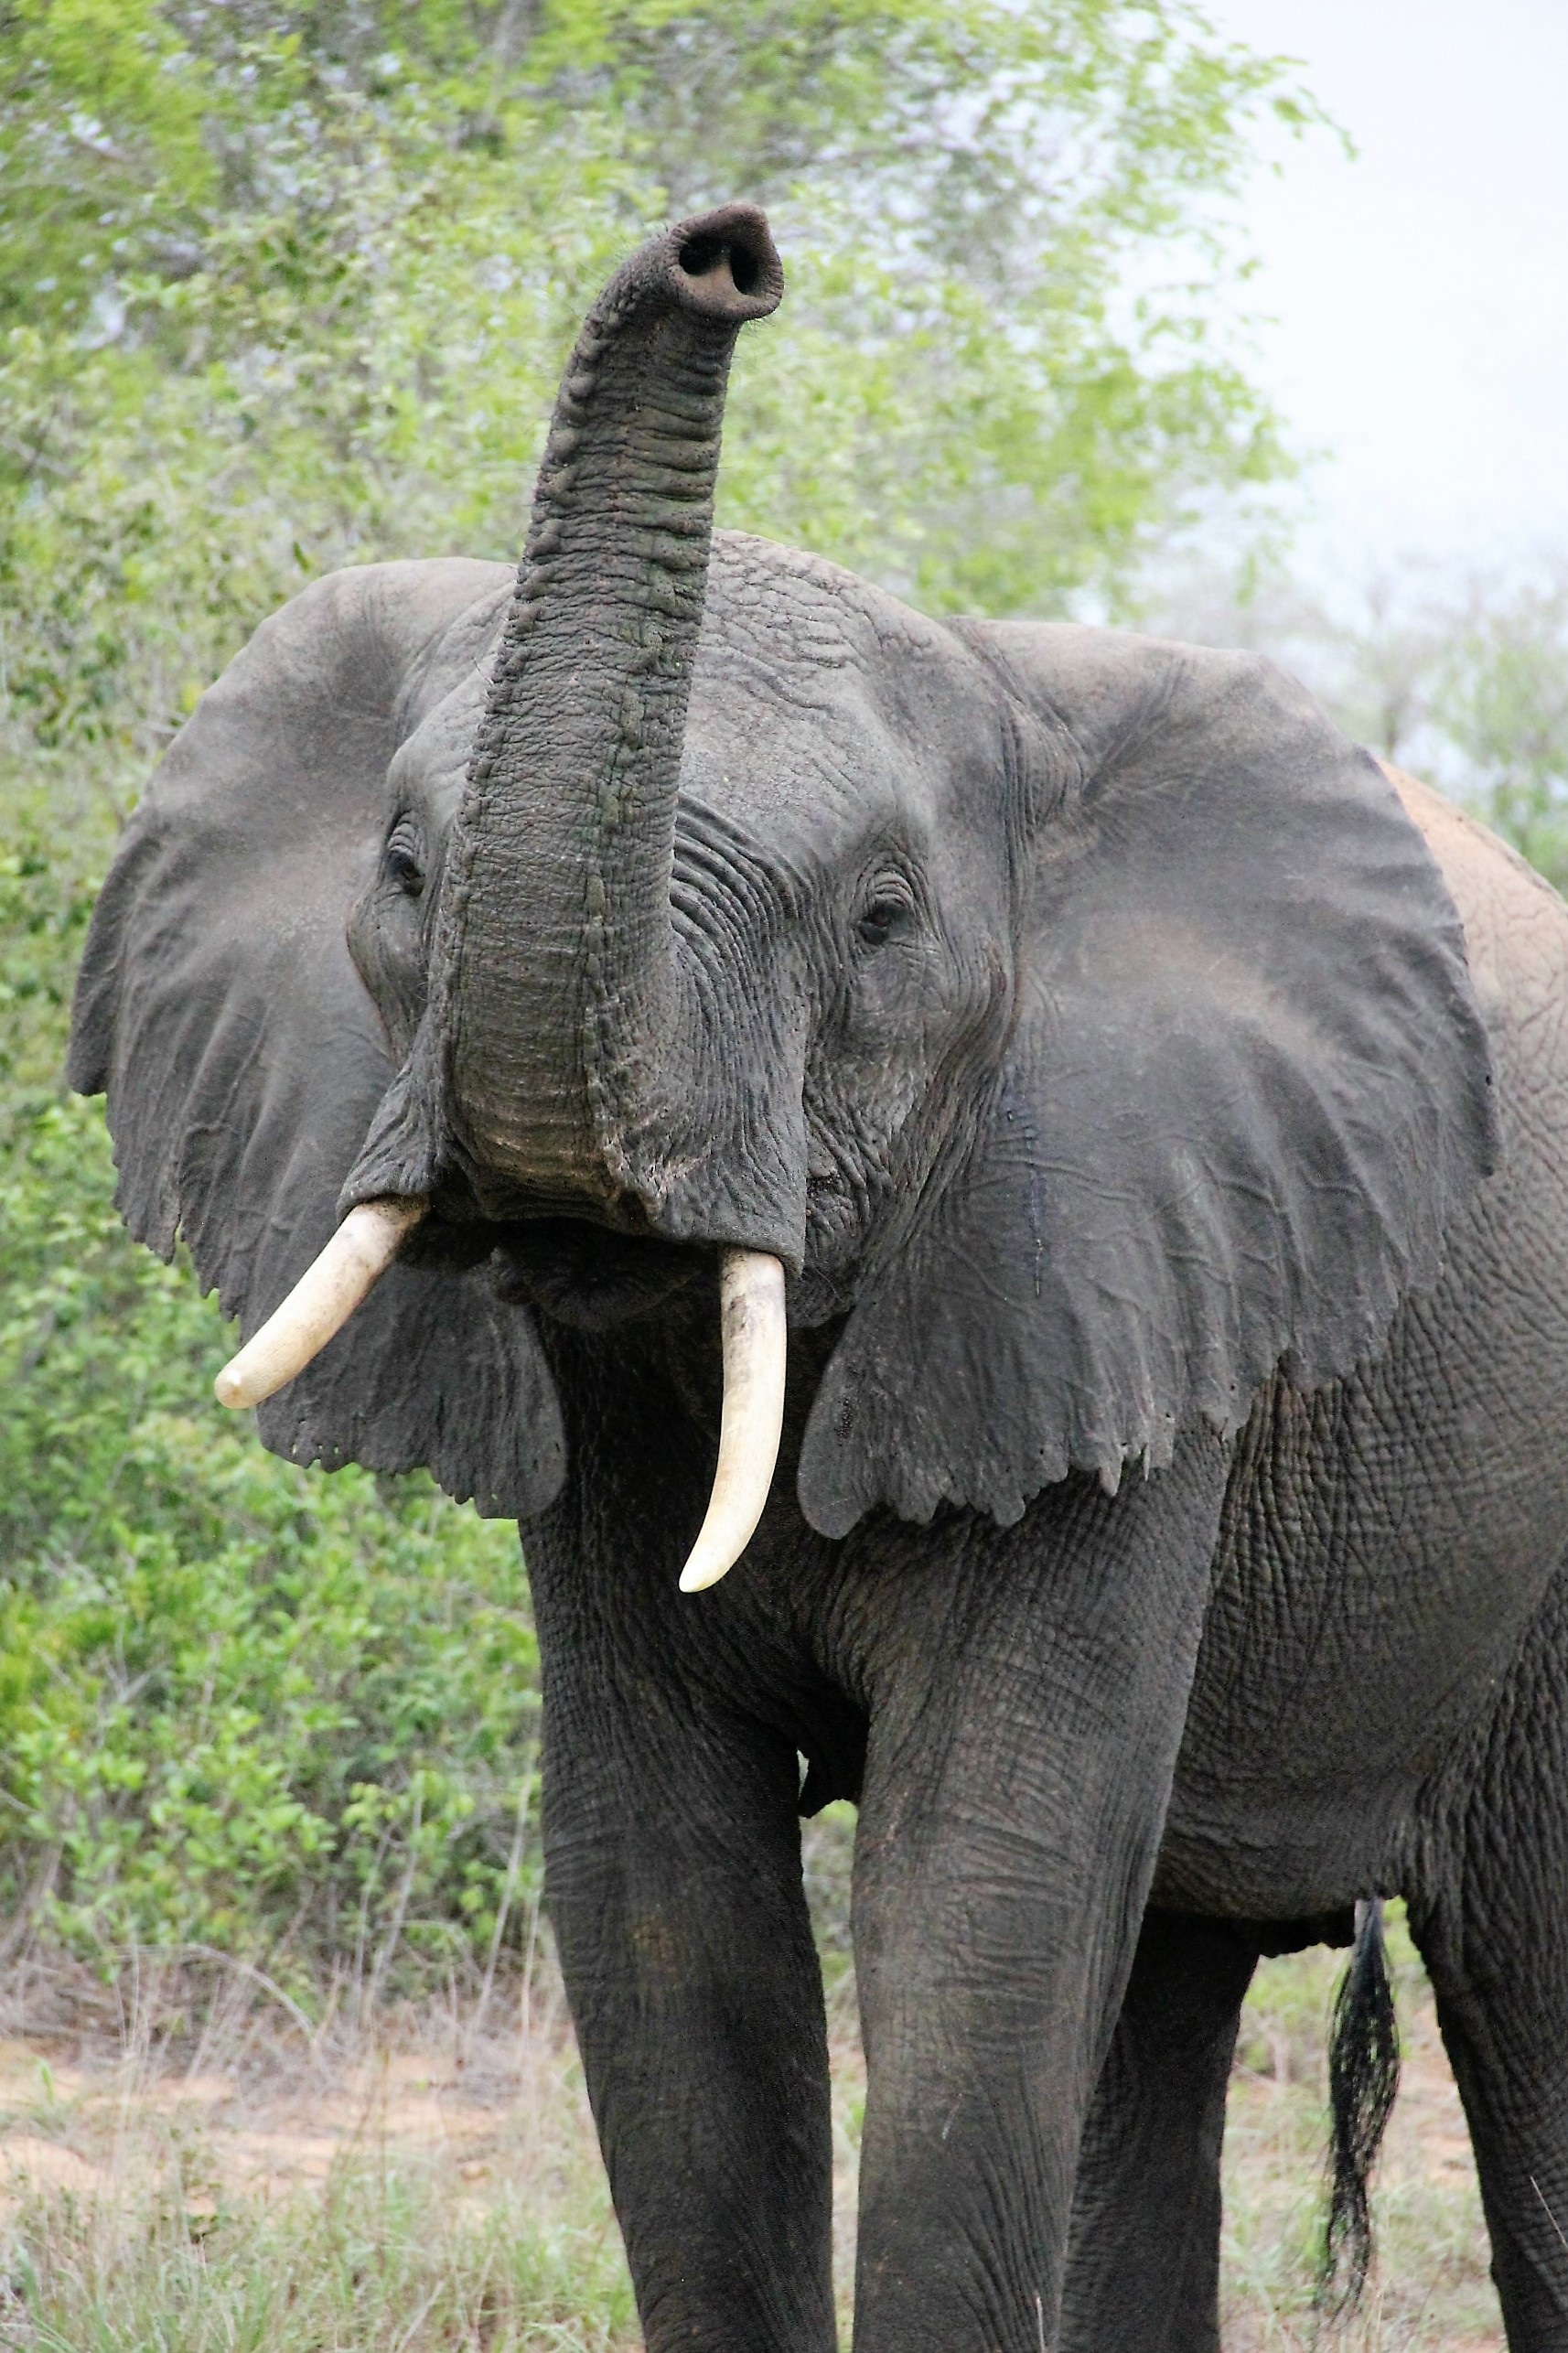
wildlife, zoo, mammal, fauna, elephant, vertebrate, safari, indian elephant, african elephant, elephants and mammoths